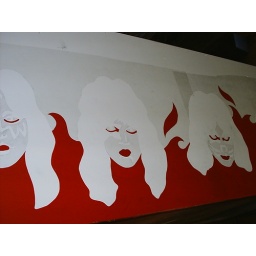
KISS cabinet, red layer down. Vinyl stencil in place and cut for black layer.